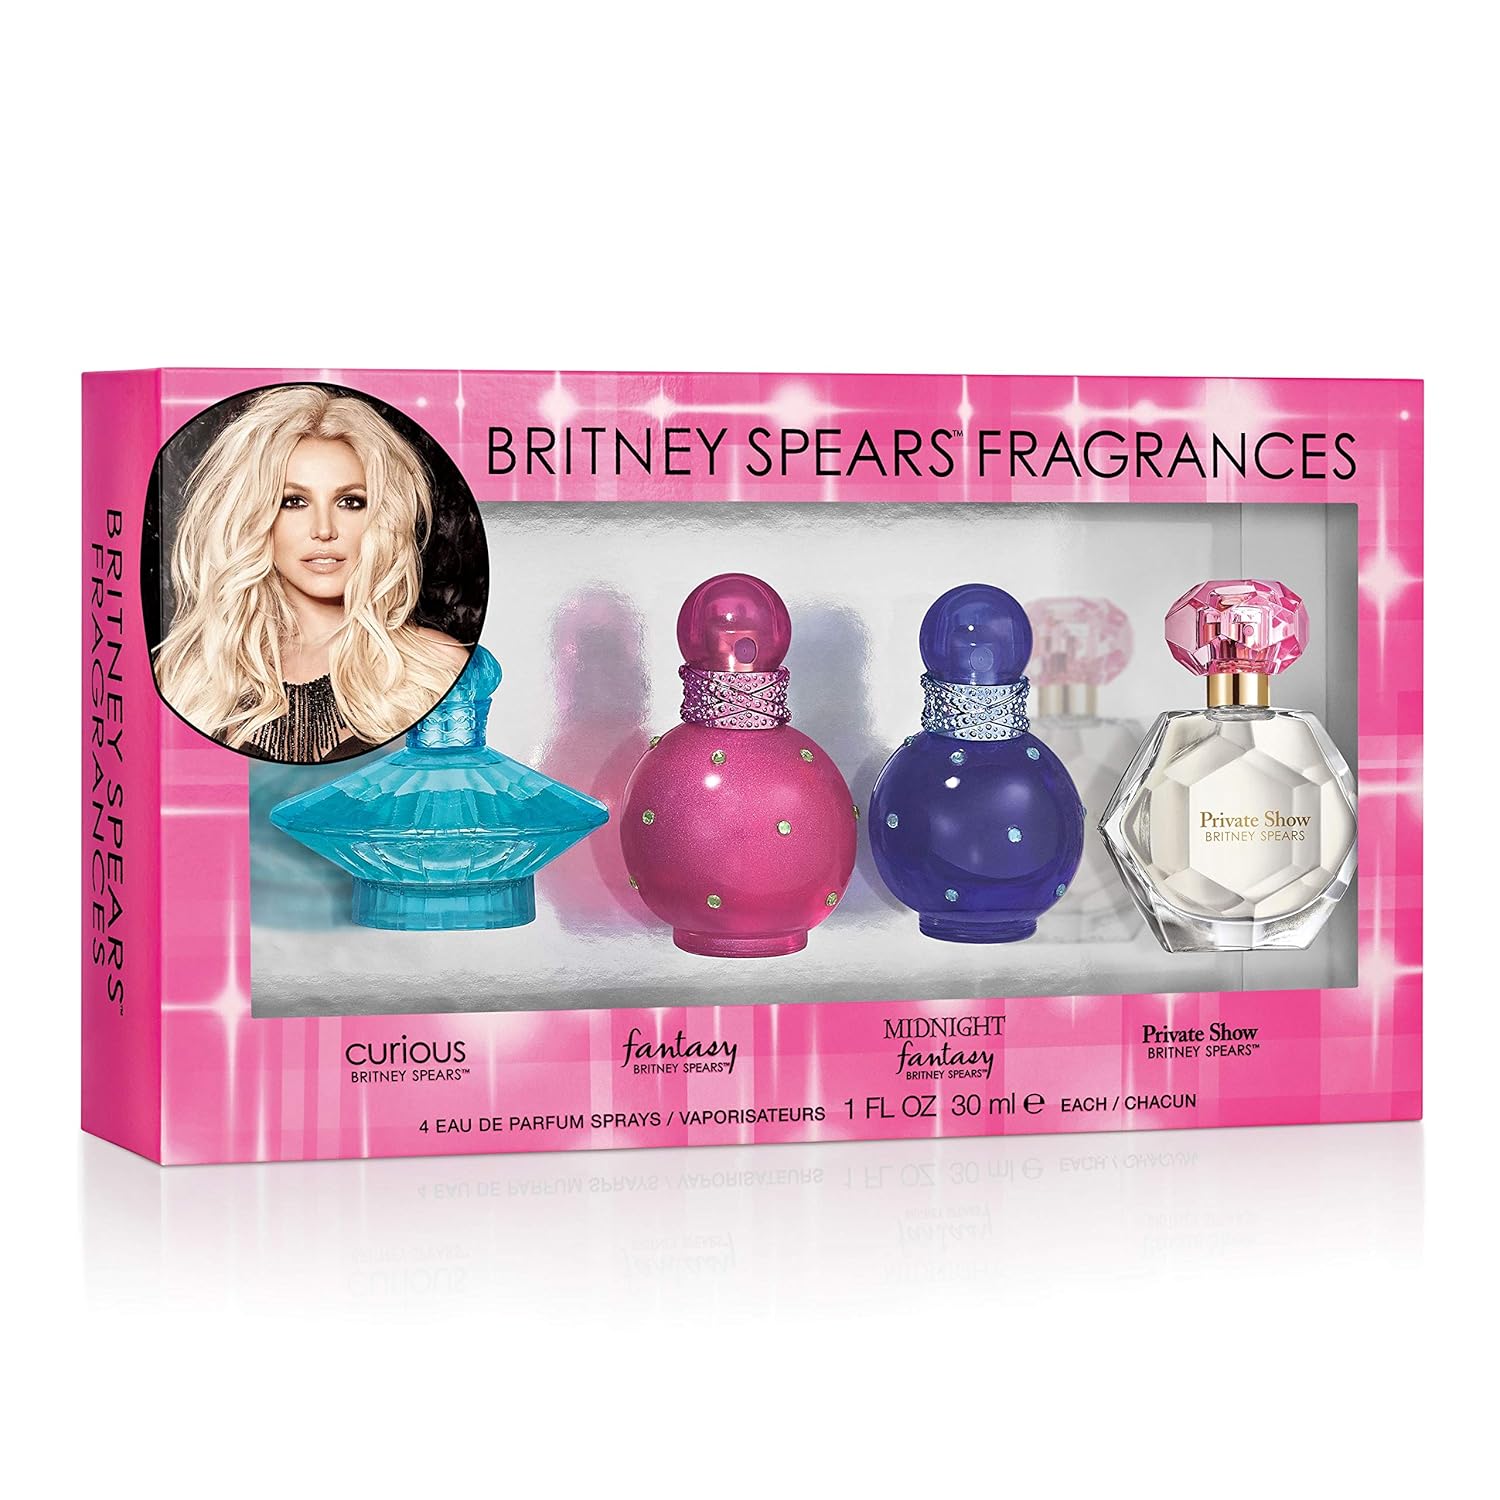
Britney Spears Britney Spears Fragrances By Britney Spears for Women - 4 Pc Gift Set 1oz Curious Edp Spray, 1oz Fantasy Edp Spray, 1oz Midnight Fantasy Edp Spray, 1oz Private Show Edp Spray, 4count
Category: All Beauty
Launched by the design house of Brittney Spears in the year of 2005. This floral fruity gourmand fragrance has a blend of litchi, golden quince, kiwi, jasmine, white chocolate, orris root, musk, and woods.
Features: 1oz curious edp spray, 1oz fantasy edp spray, 1oz midnight fantasy edp spray, 1oz private show edp spray | Launched by the design house of brittney spears in the year of 2005 | Litchi and golden quince